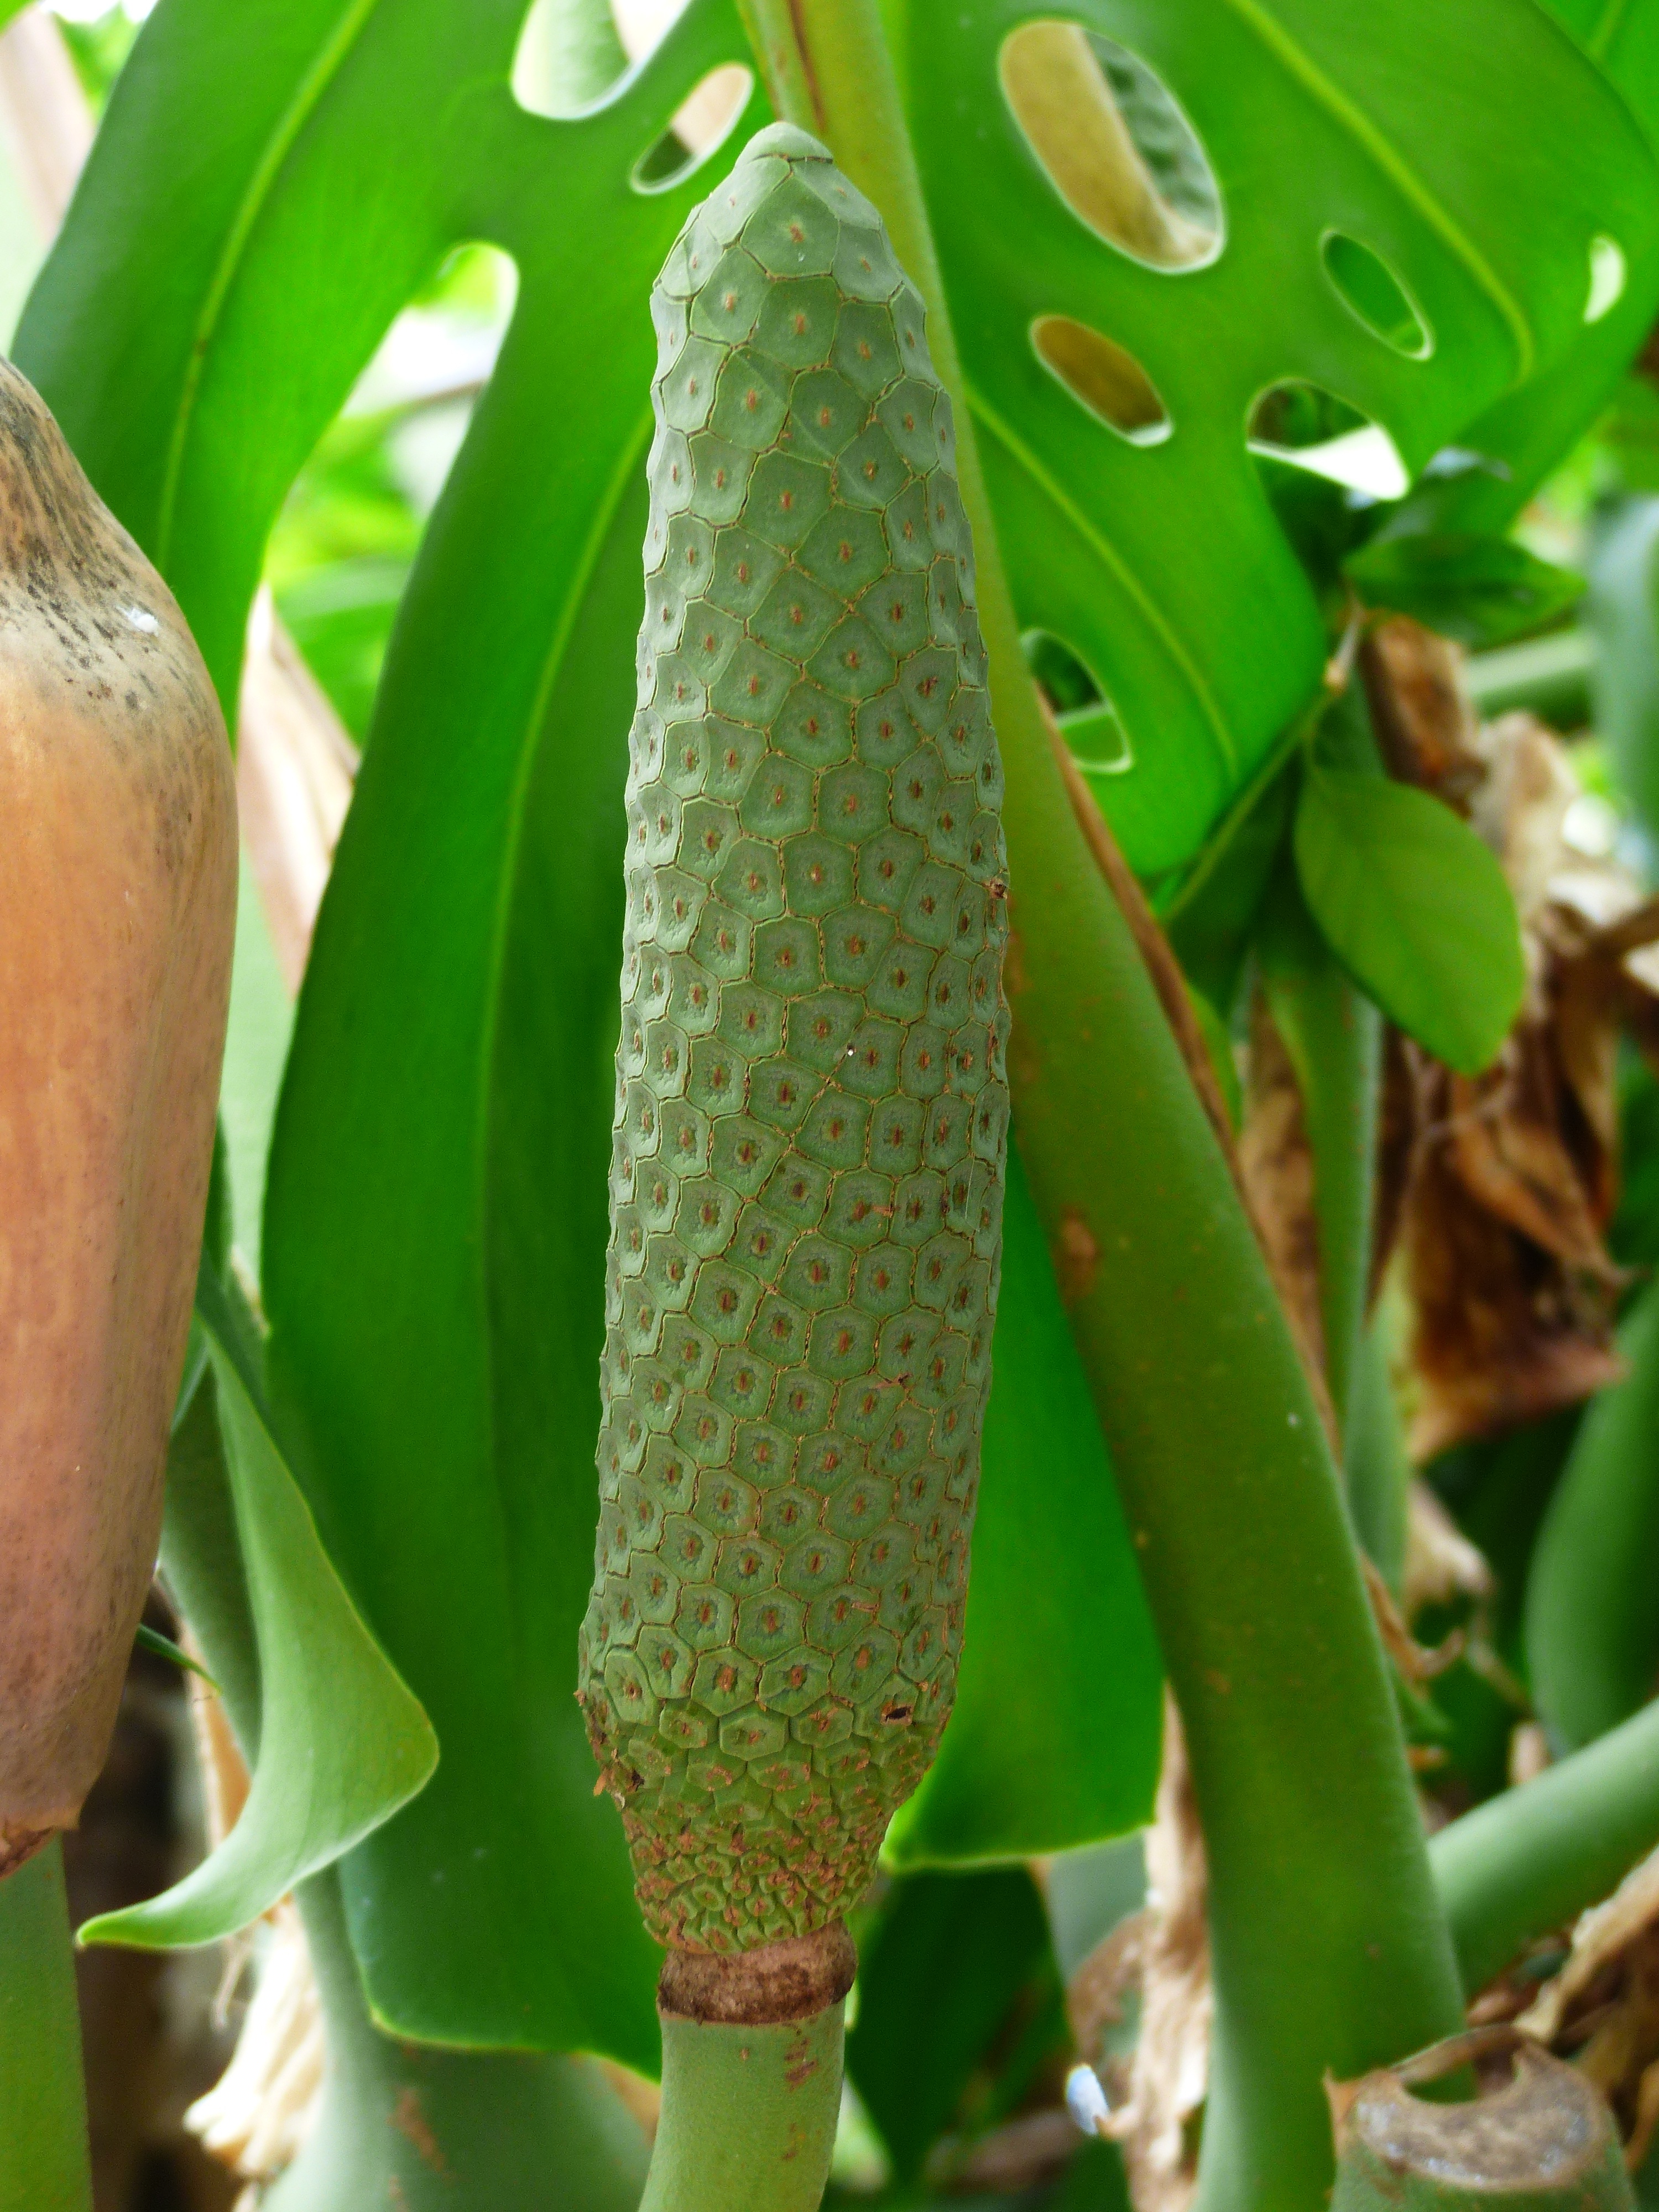
blossom, plant, fruit, leaf, flower, bloom, food, green, produce, crop, tropical, botany, flora, araceae, philodendron, arum, inflorescence, flowering plant, piston, aronstabgewaechs, plant stem, land plant, arecales, tree friend, tree philodendron, aroideae, philodendron bipinnatifidum, philodendron selloum, philodendron flower